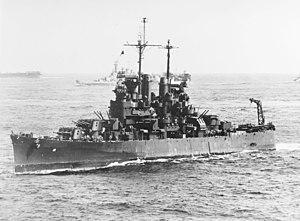
L'USS Santa Fe (CL-60) est un croiseur léger de classe Cleveland entré en service dans l'United States Navy durant la Seconde Guerre mondiale.